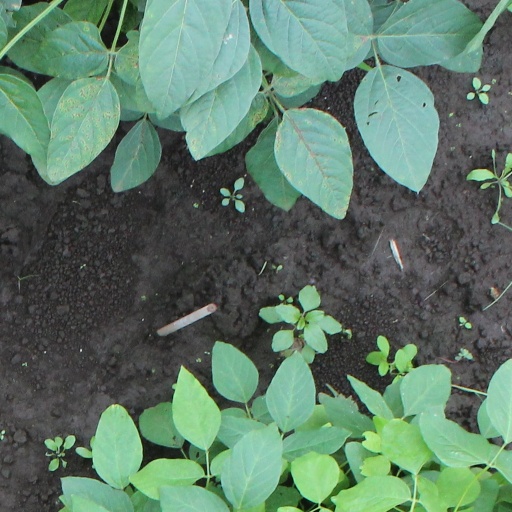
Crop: soybean